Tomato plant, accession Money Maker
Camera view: vertical (180 deg); turntable rotation: 270 degrees
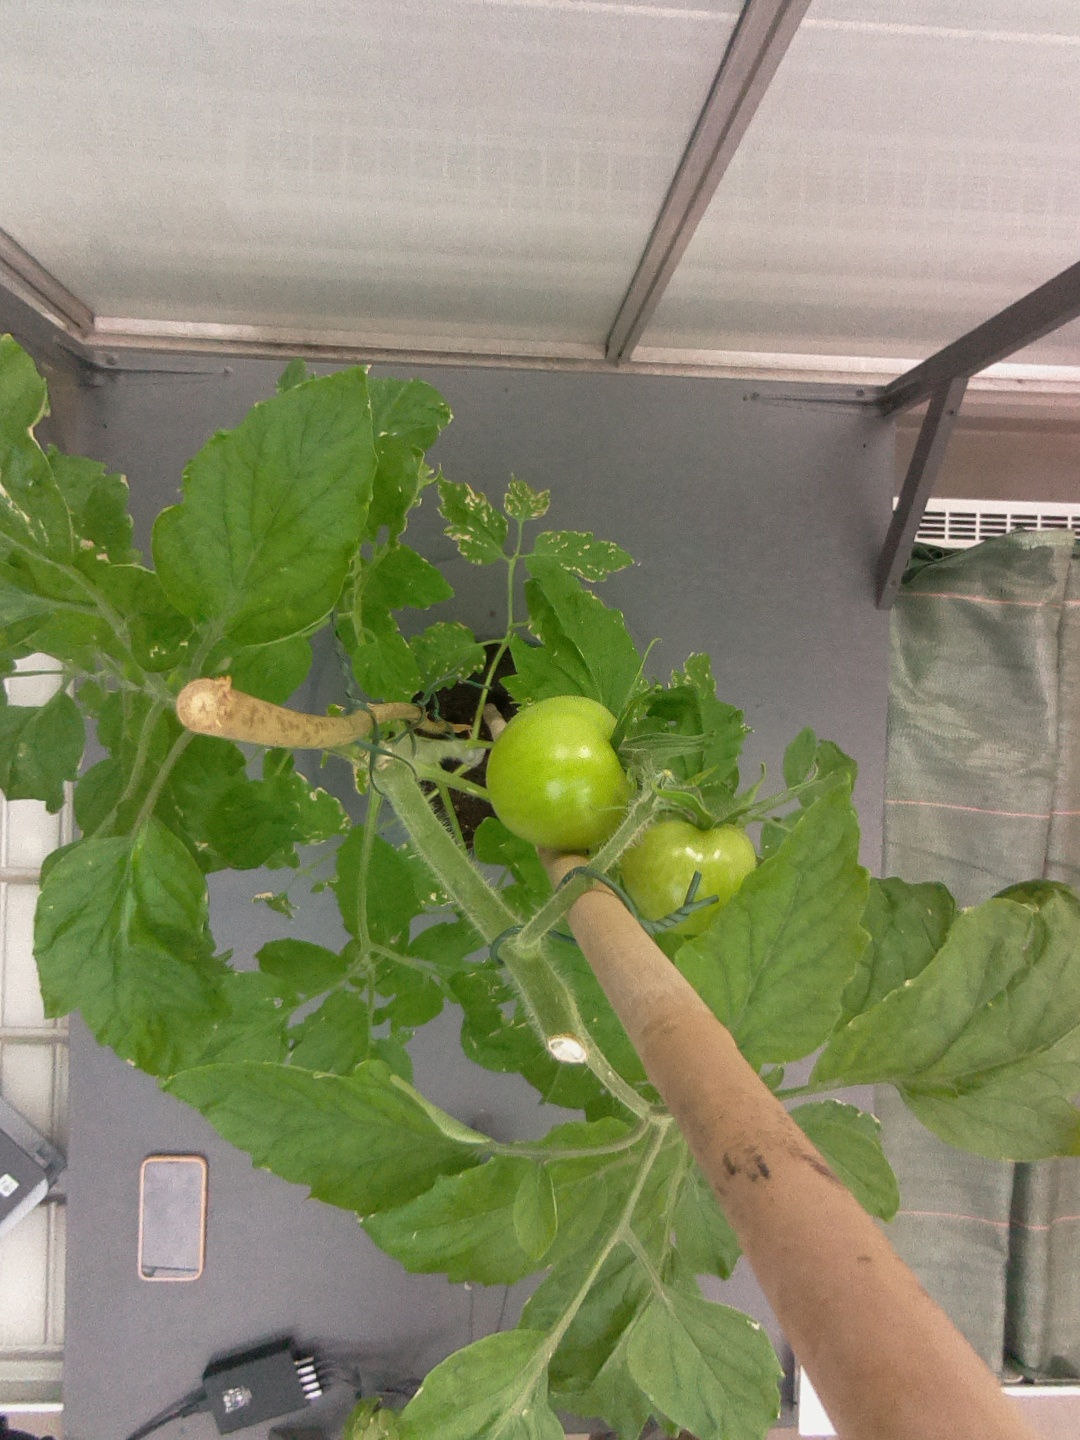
BBCH growth stage 73: 30%-40% of final fruit size